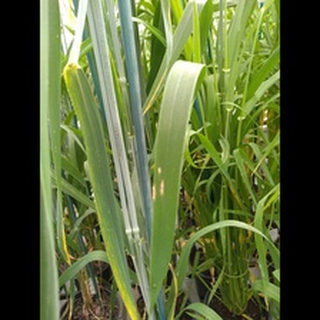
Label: wheat_mildew